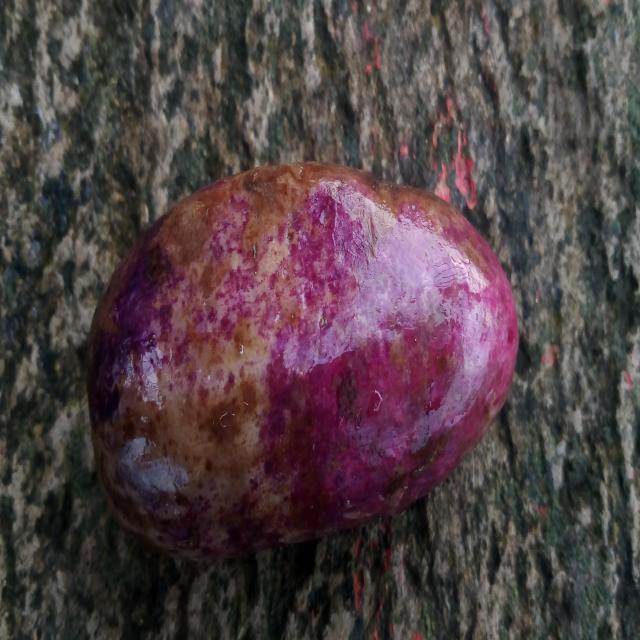
Plum grade: unripe